Brazilian Naval Aviation

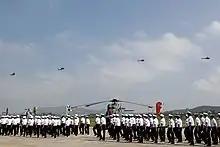

In the new phase of Naval Aviation, the old rotorcraft sector remained the most historically consolidated, with its broad administrative and operational structure and less dependence on imported technology. Helicopter acquisitions and upgrades continued, and at the end of this phase, in 2022, Naval Aviation remained consisting mostly of helicopters.